Schistura hiranyakeshi

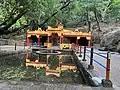
The pond of the Sri Hiranyakeshi temple, the only known locality of the species.

"Schistura hiranyakeshi" has only been found in large numbers in the temple pond of the Sri Hiranyakeshi temple of Amboli, near the source of the Hiranyakeshi river, the pond itself is fed by a natural spring from a laterite cave system. The area has been declared a biodiversity heritage site by the state government.